William Wright Harts

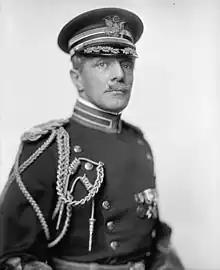

William Wright Harts (August 29, 1866 – April 21, 1961) was a United States Army officer in the late 19th and early 20th centuries. He served in several conflicts and capacities, including in World War I, and he received the Army Distinguished Service Medal among other awards.